CMLL Universal Championship (2013)

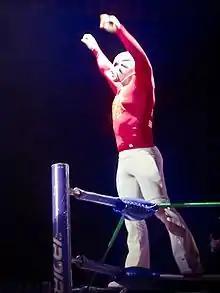
La Máscara, block A participant

Block A took place on August 23, 2013, and featured eight champions wrestling for a place in the finals.